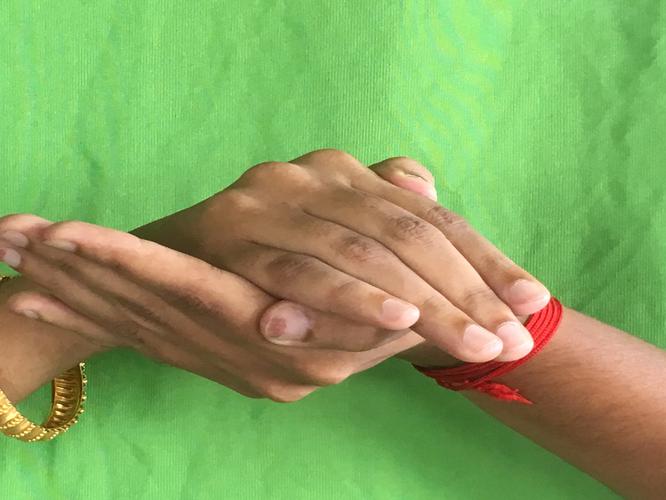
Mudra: Samputa
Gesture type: double_hand